Sky position (RA, Dec in degrees): 6.574, 0.09896
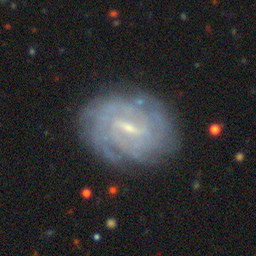
Galaxy morphology: Barred Spiral Galaxies